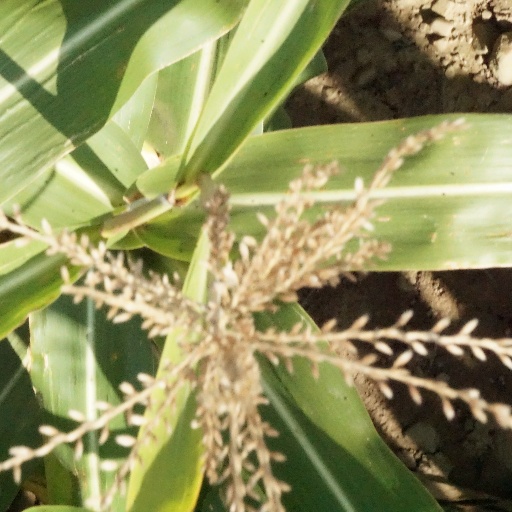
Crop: maize; corn